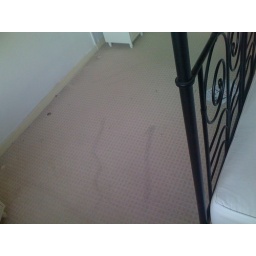
marks under bed in main bedroom (this was a new carpet!)